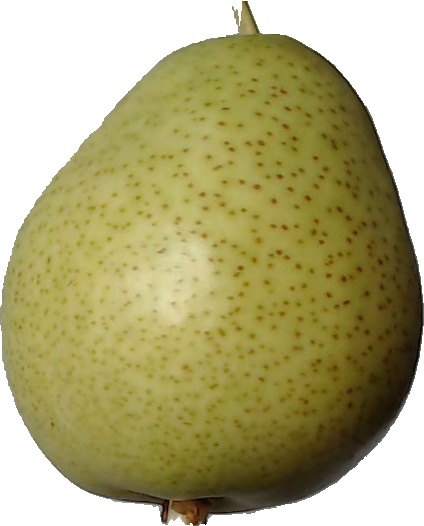
Label: pear_1